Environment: real
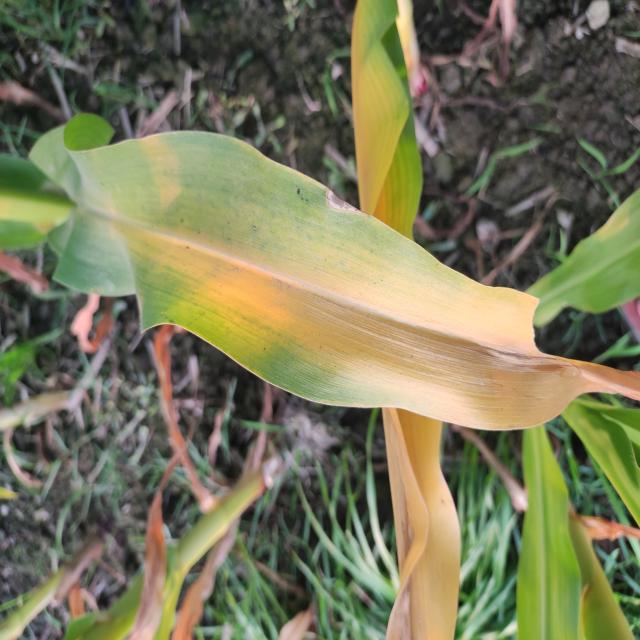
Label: nitrogen_deficiency